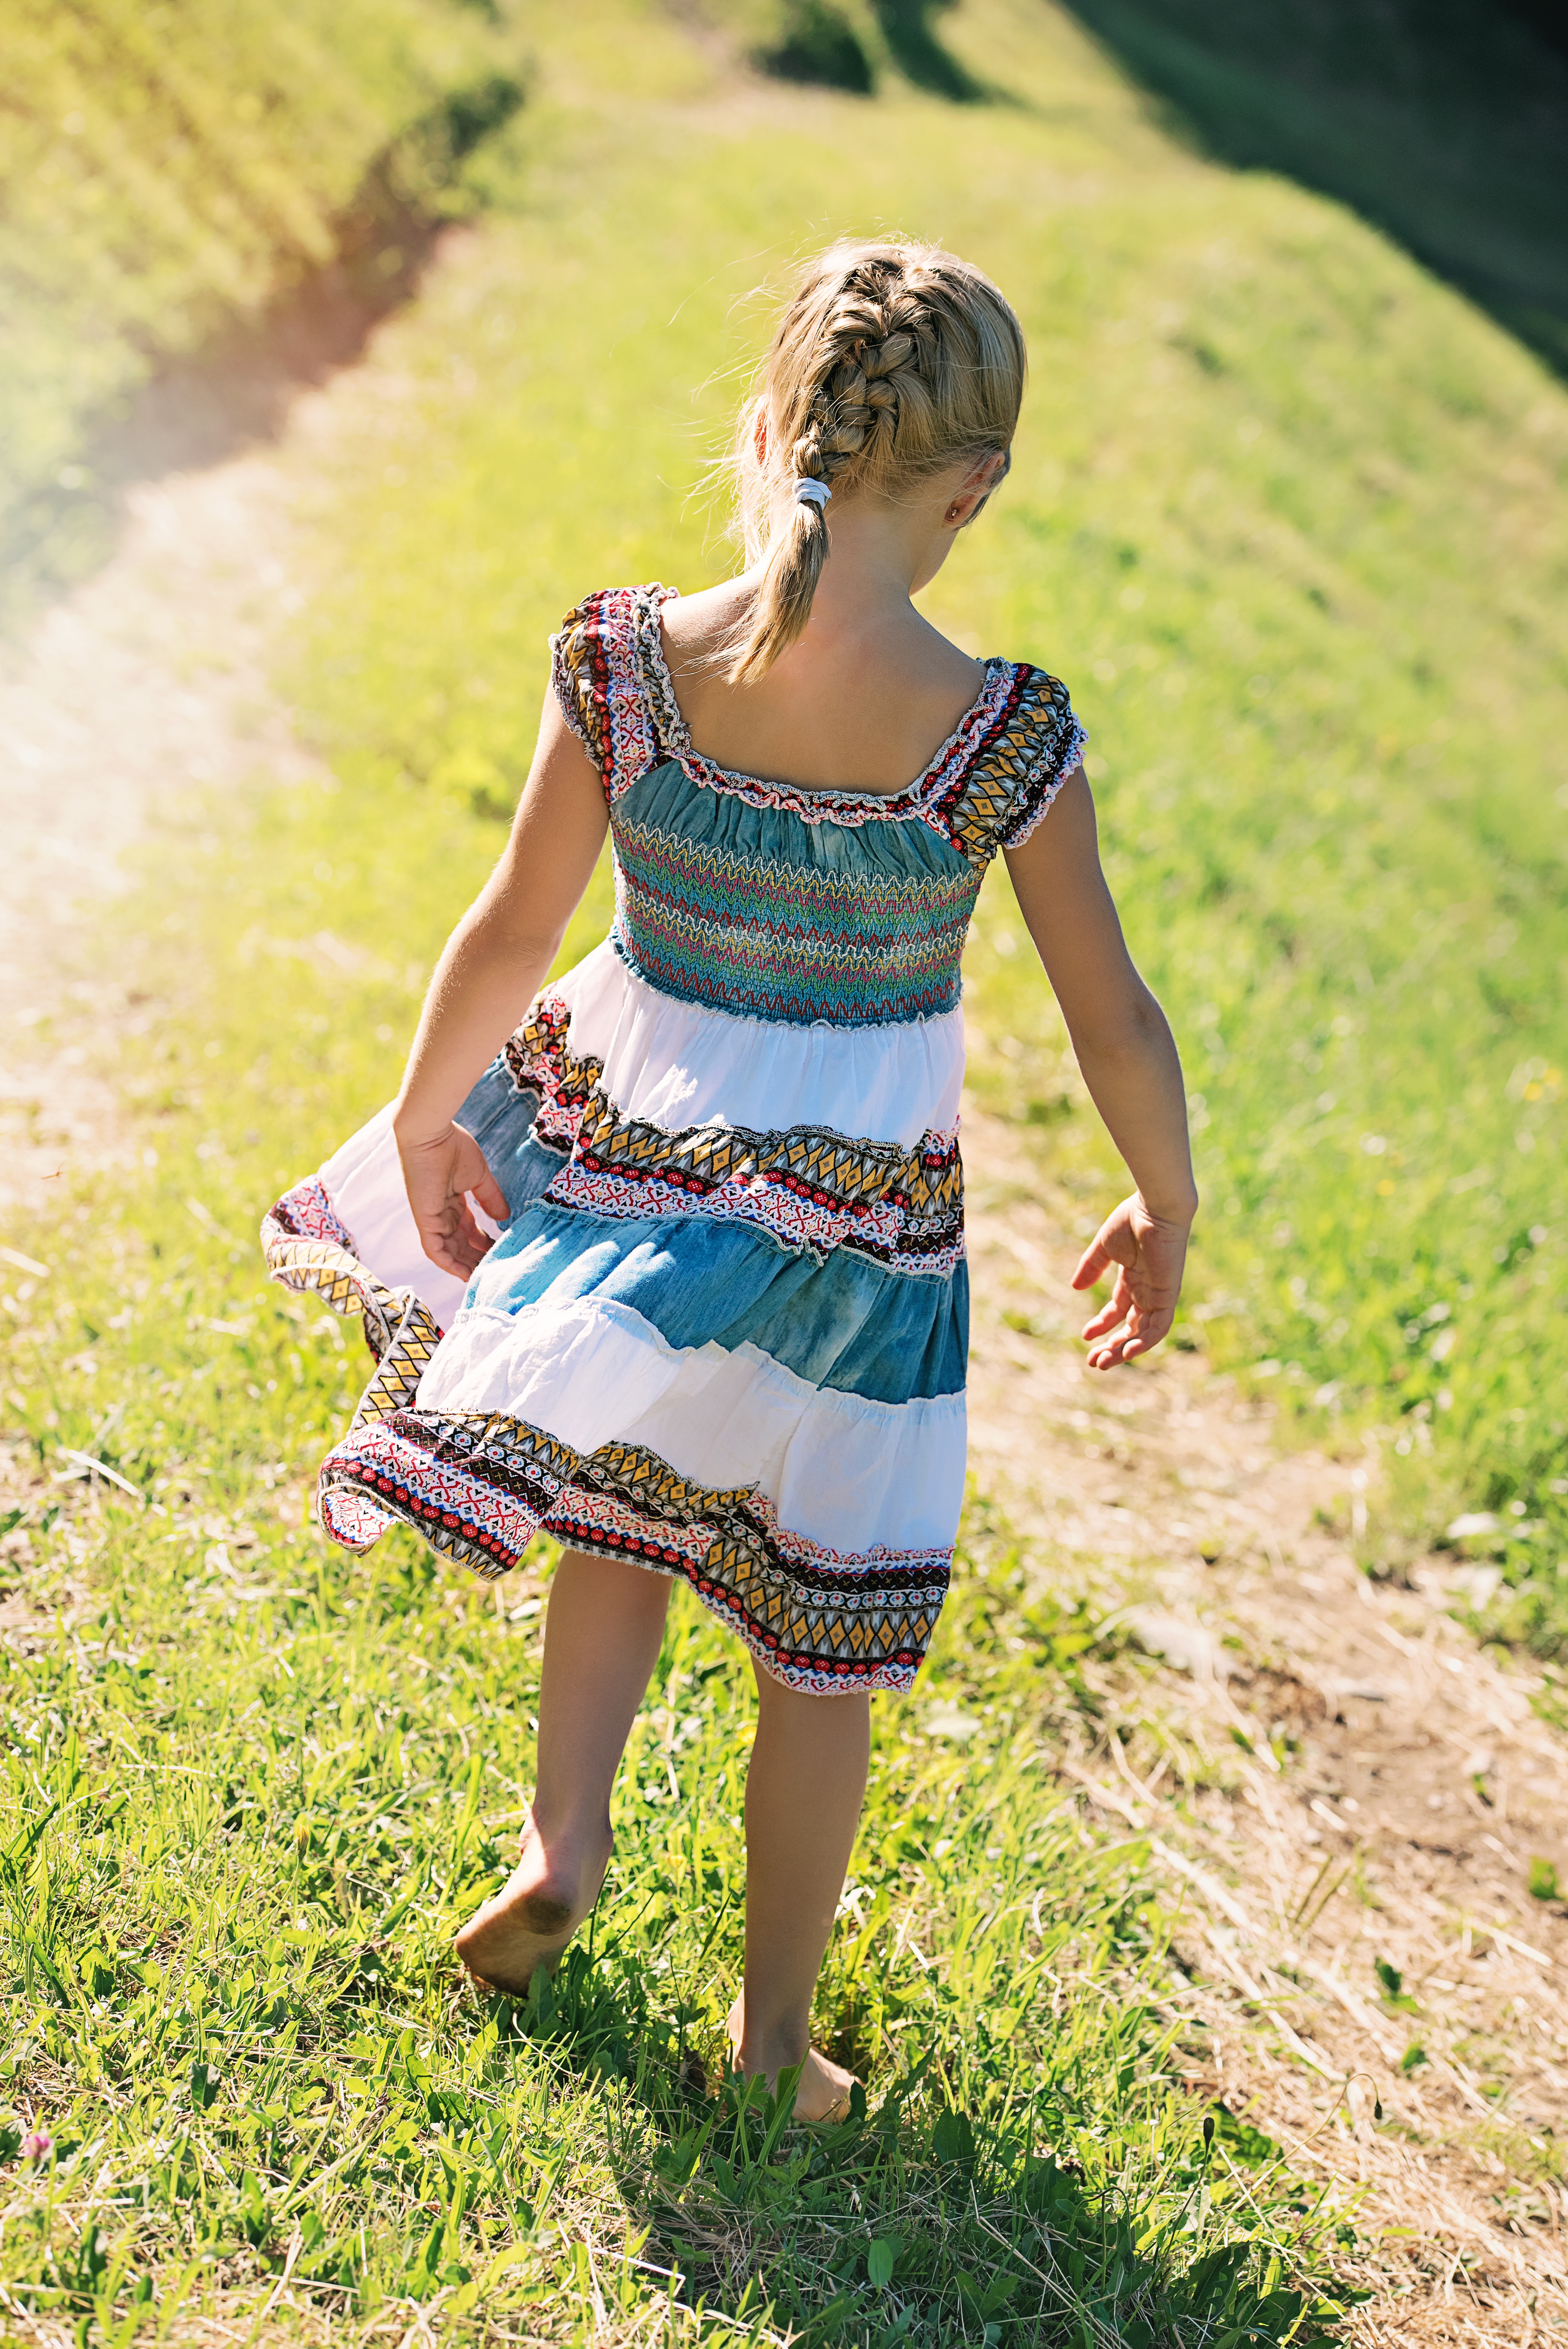
nature, person, girl, woman, photography, run, portrait, model, spring, green, child, human, fashion, clothing, lady, bride, dress, photograph, beauty, out, in motion, photo shoot, portrait photography